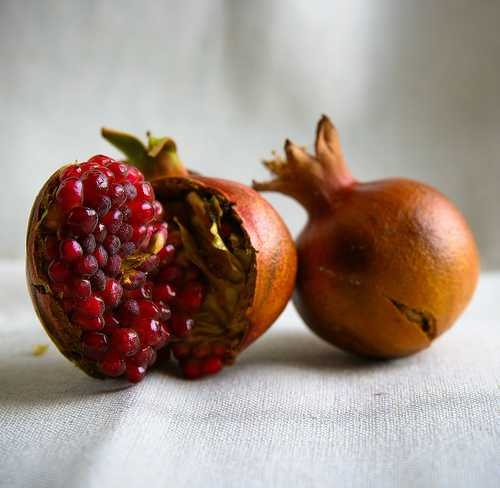
Label: Pomegranate